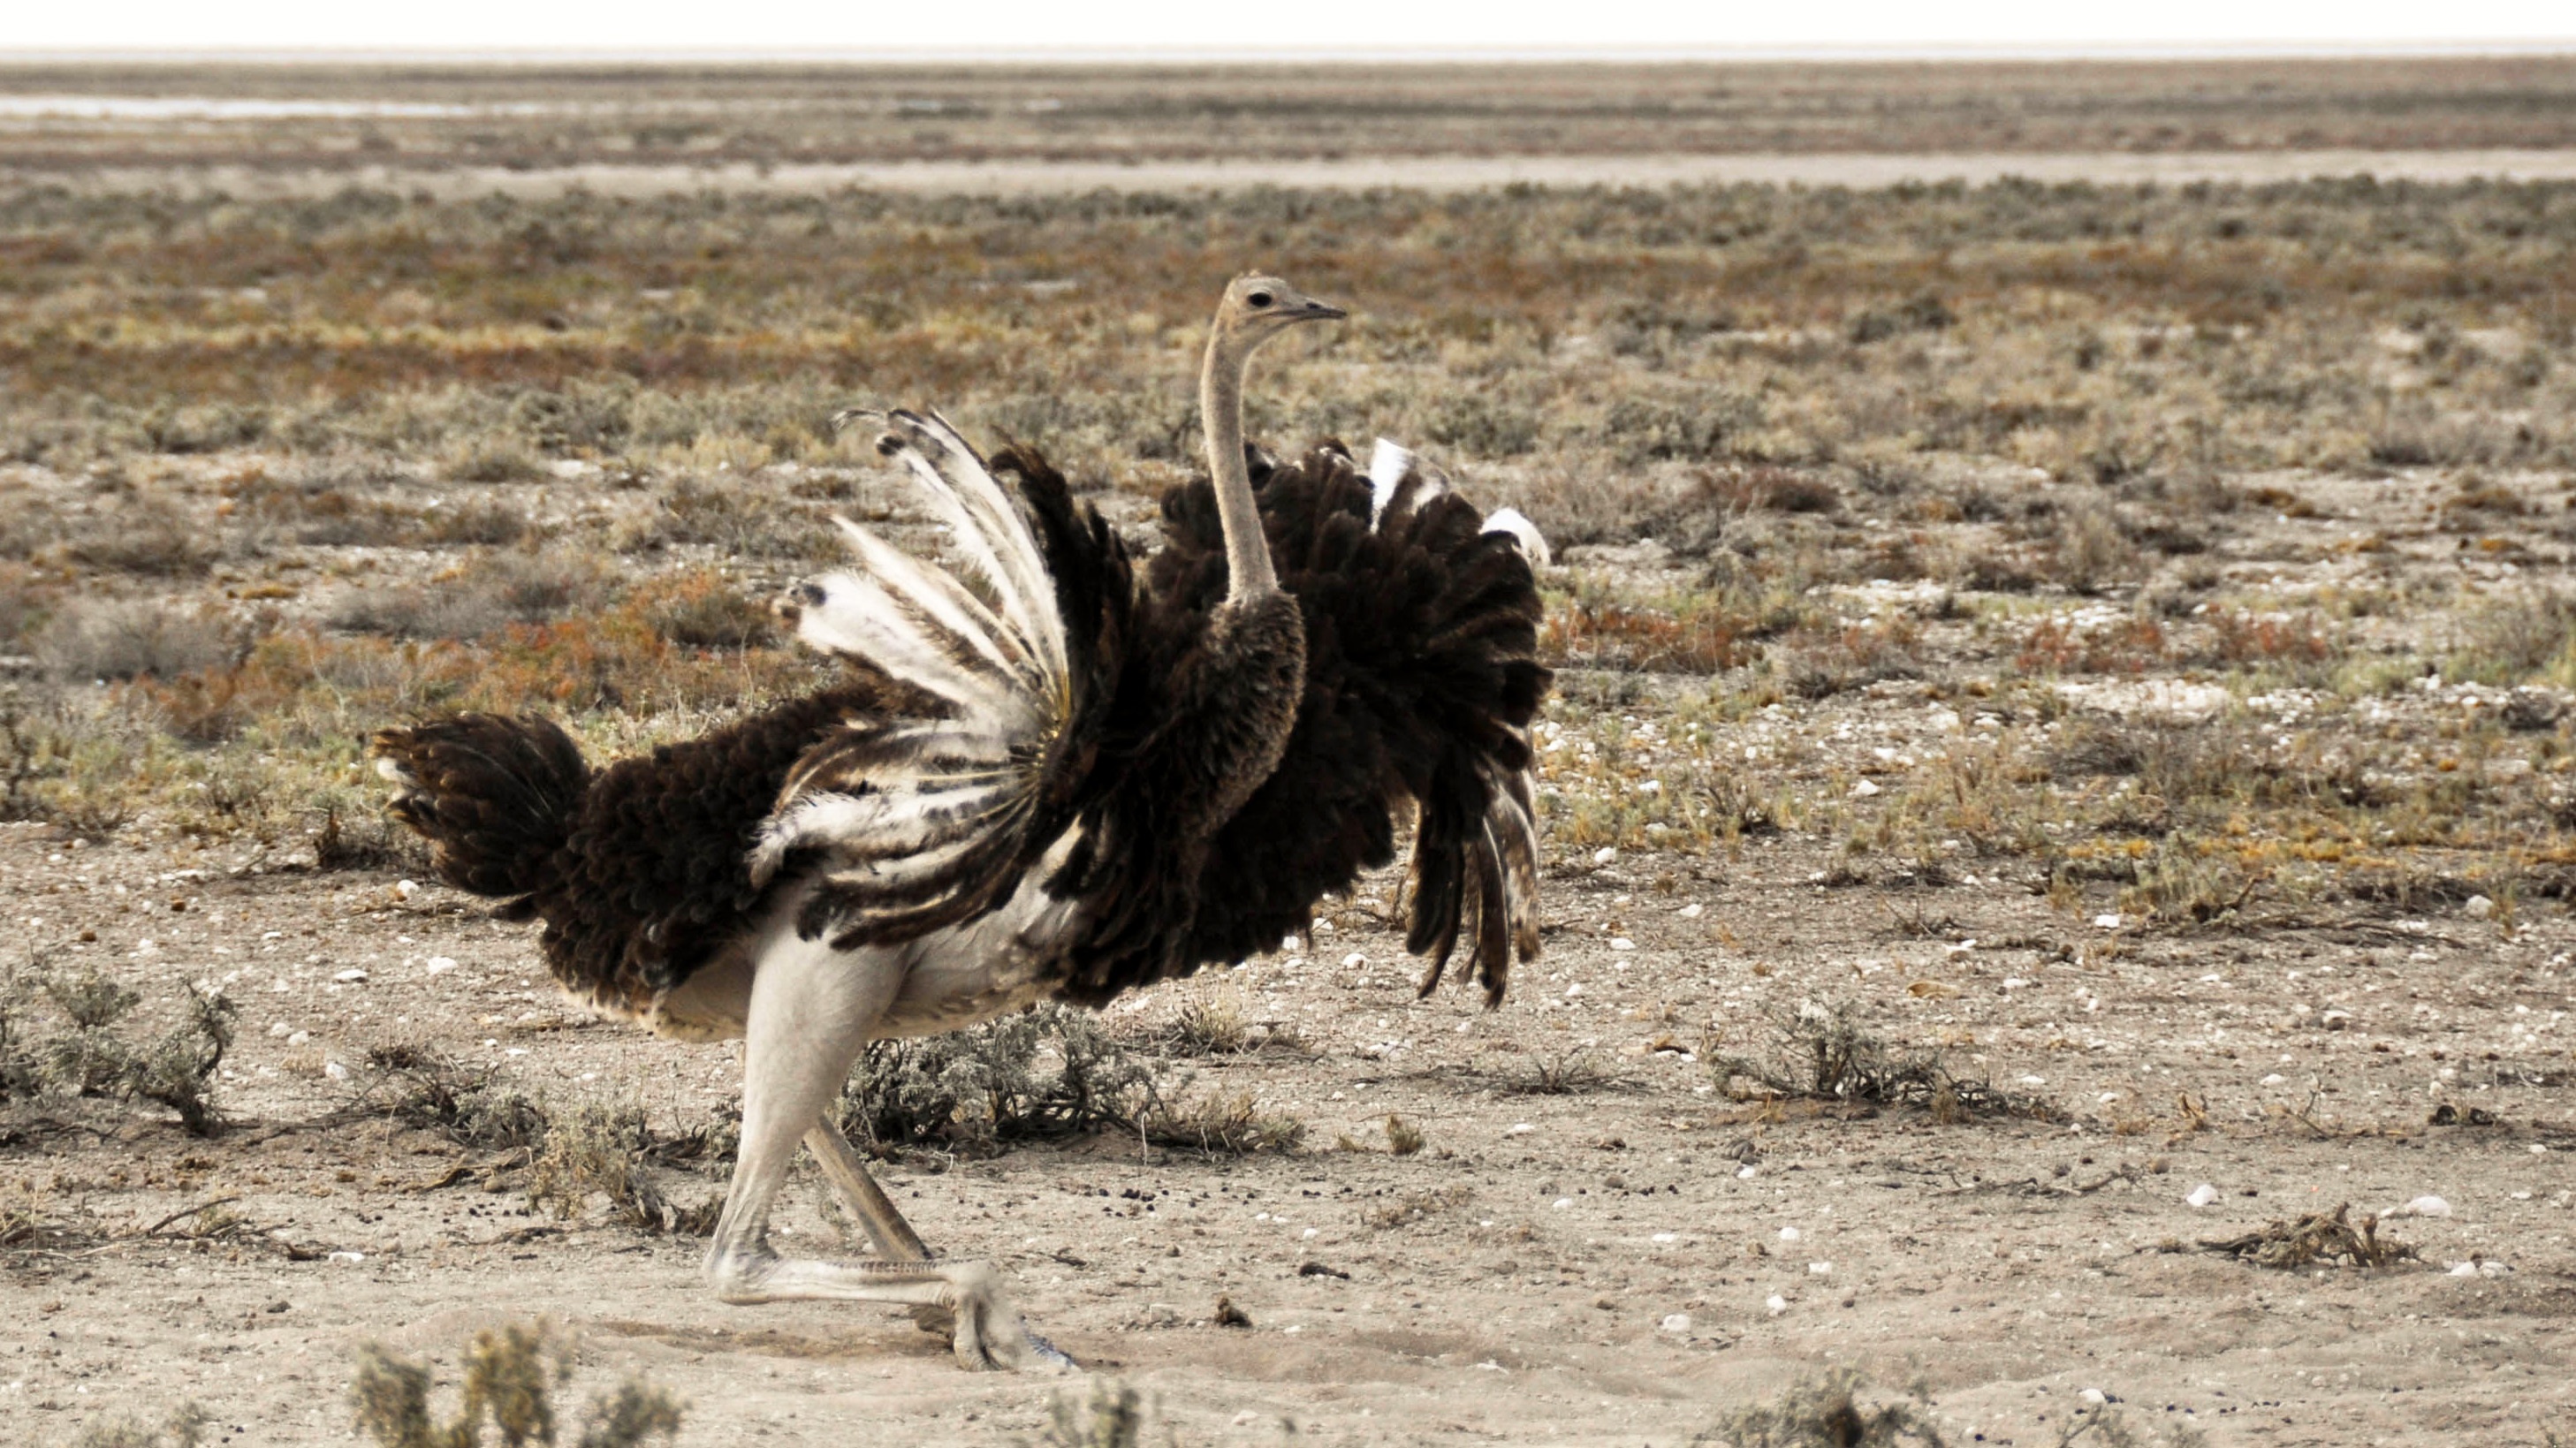
nature, bird, prairie, animal, dry, wildlife, africa, ostrich, national park, fauna, bird of prey, vertebrate, ratite, vulture, strauss, namibia, flightless bird, heiss